Gavin Hoover

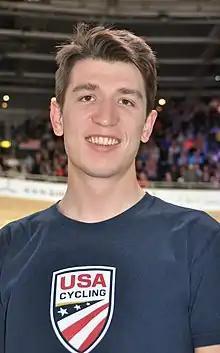
Hoover at the 2020 UCI Track Cycling World Championships

Gavin Hoover (born July 12, 1997) is an American racing cyclist, who currently rides for UCI Continental team . He rode in the men's team pursuit event at the 2018 and the 2019 UCI Track Cycling World Championships.